Nouvelle Droite

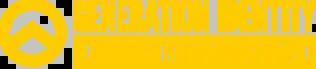

After Walker left Britain for Cologne, his role as promoter of the "Nouvelle Droite" in Britain was taken on by Lawson, who launched the meta-political magazine "Perspectives" in the early 1990s; this was re-launched as "Radical Shift" in 1997, but remained uninfluential. In the mid-1990s, some hard right Conservatives co-operated with members of the fascist British National Party (BNP) to establish the Bloomsbury Forum, a self-described "New Right" group based in Bloomsbury which modelled itself on GRECE. After Nick Griffin took over the BNP in 1999, he reformed it in a manner closely based on the French National Front and thus influenced by the "Nouvelle Droite". In certain ways Griffin's BNP remained distinct from the "Nouvelle Droite," however, for instance by not embracing the latter's wholesale rejection of Christianity. The terminology of the "Nouvelle Droite," in particular that surrounding "ethno-pluralism", has also been adopted by the British National Anarchist Troy Southgate.